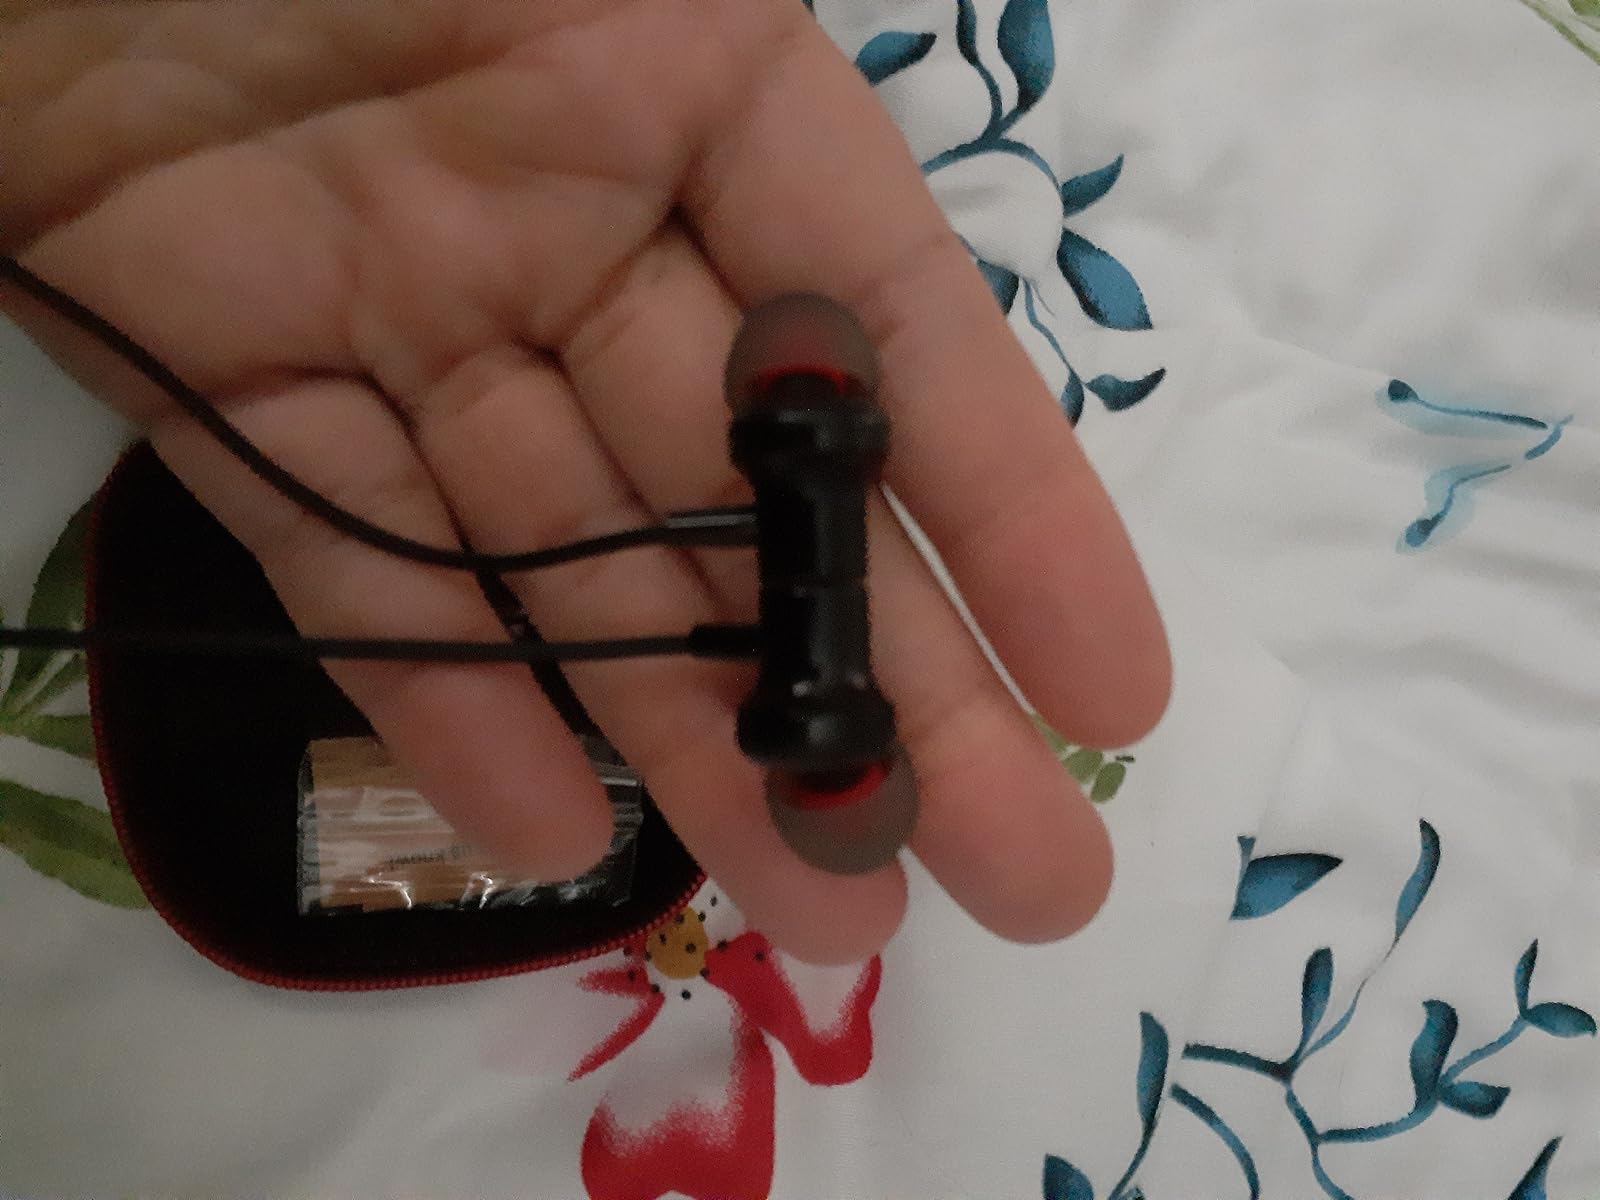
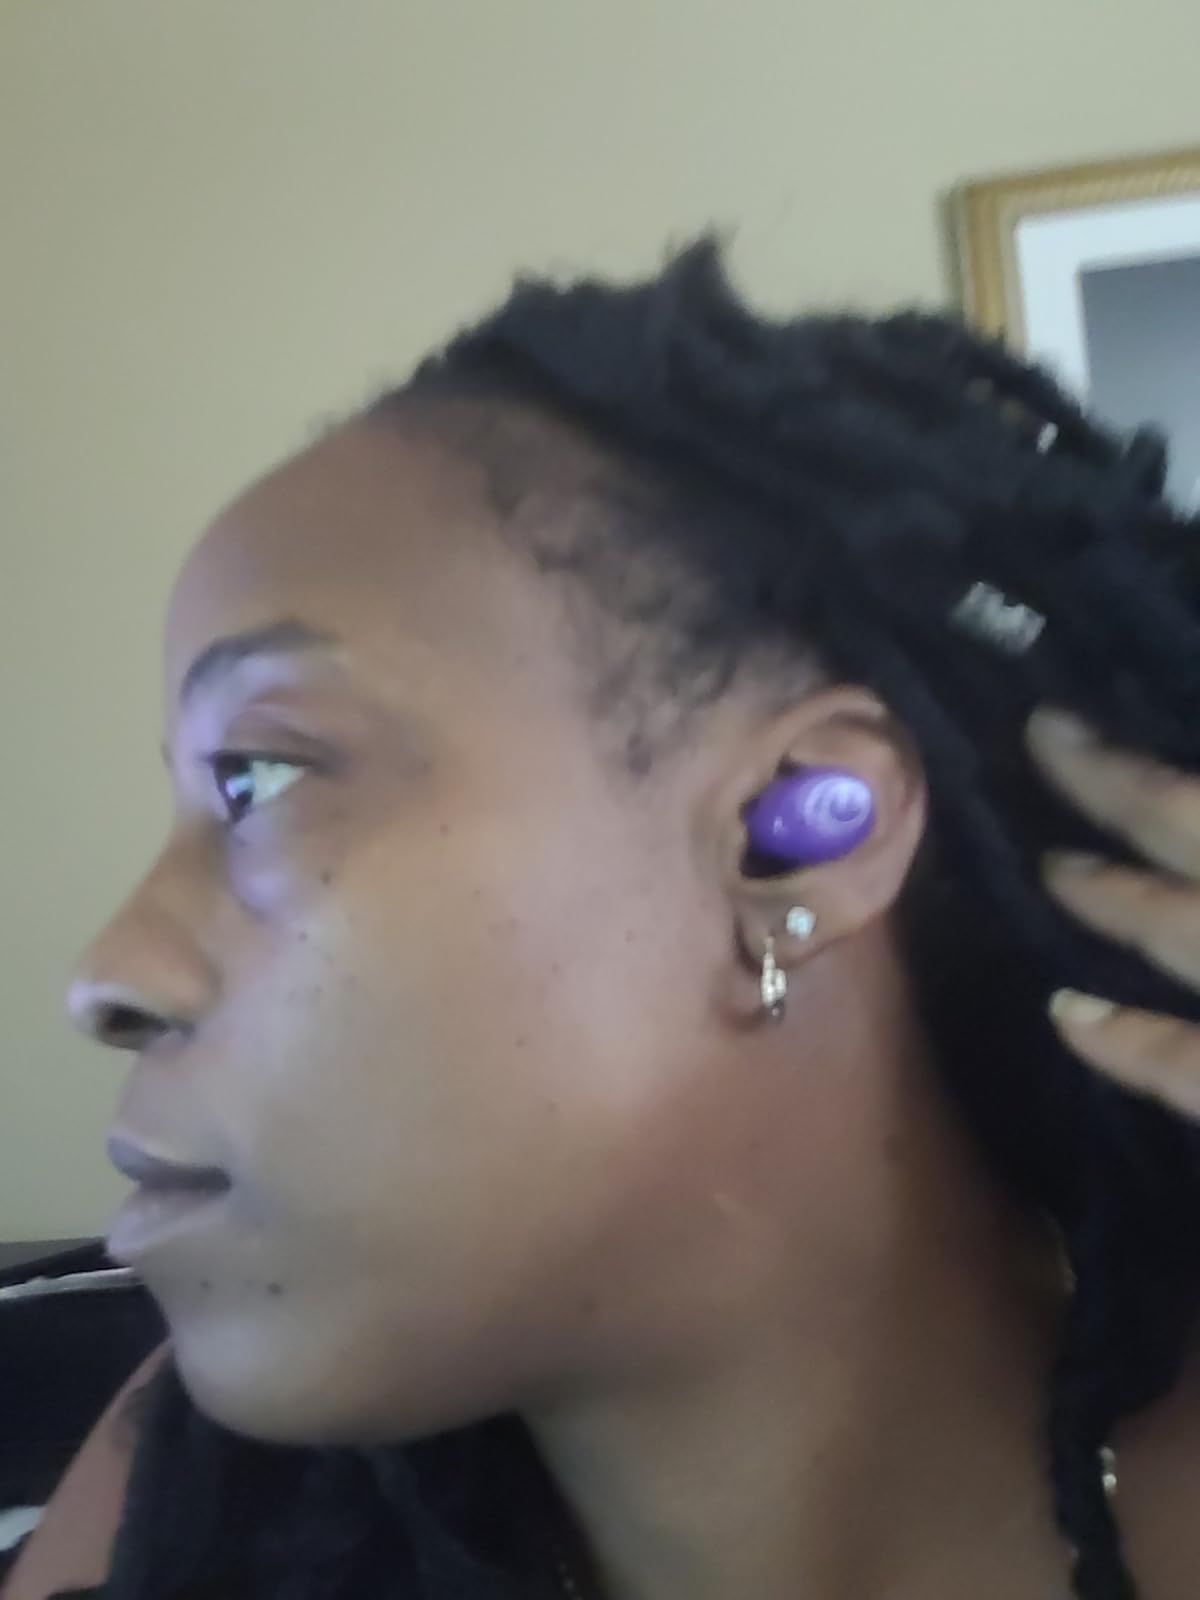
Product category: earbuds
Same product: no